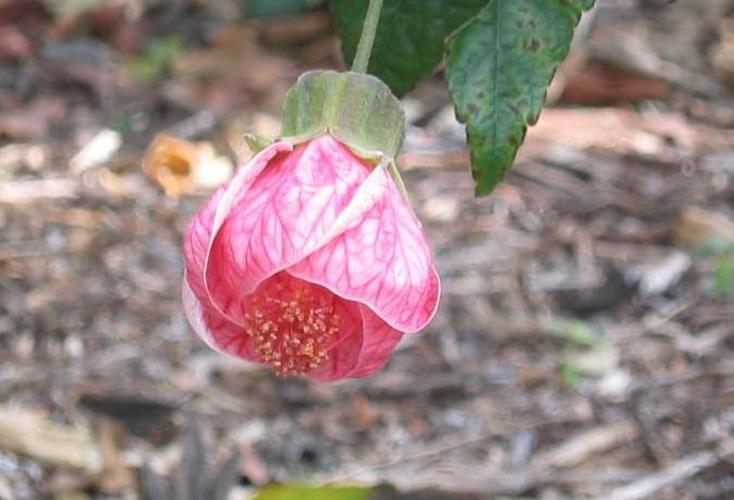
Label: mallow